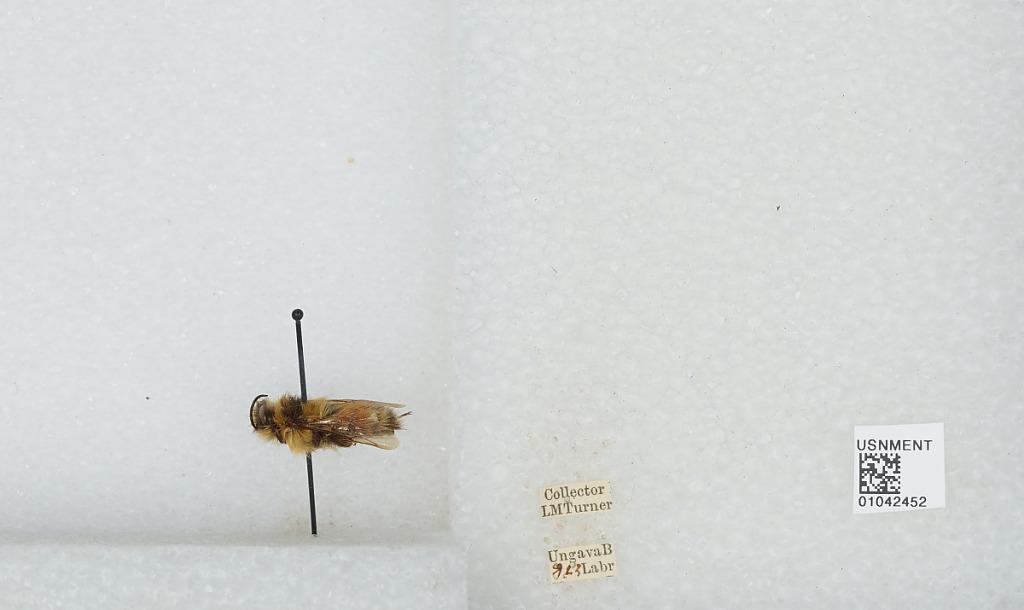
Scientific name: Bombus sp.
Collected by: L. Turner
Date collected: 1923-8-
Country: Canada
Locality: Ungava Bay
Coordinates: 60.2275, -64.8458